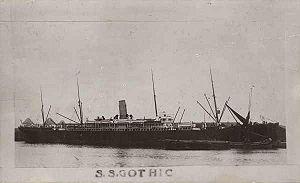
La classe Athenic est une classe de trois paquebots-mixtes britanniques de la White Star Line mis en service en 1901 et 1902. Elle est composée de l'Athenic, du Corinthic et de l'Ionic. Conçus pour transporter plusieurs centaines de passagers, ils disposent également de nombreuses cales réfrigérées destinées à embarquer de la viande de mouton. Ces installations sont nécessaires sur la ligne qui leur est attribuée, la Nouvelle-Zélande, qui est exploitée par la White Star de façon conjointe avec la Shaw, Savill & Albion Line.
Le Gothic est un paquebot-mixte de la White Star Line mis en service en 1893. Construit par les chantiers Harland & Wolff de Belfast et destiné à l'origine à la ligne de New York, il est finalement mis en service à destination de la Nouvelle-Zélande, et devient le plus grand et le plus rapide des navires mis en service sur cette ligne jusqu'alors. Conçu avant tout pour transporter de grandes quantités de marchandises réfrigérées, il peut également transporter des passagers, répartis en deux classes, en leur offrant un confort supérieur aux autres navires de la ligne à l'époque.
Le Delphic est un paquebot-mixte mis en service en 1897 par la White Star Line. Construit par les chantiers Harland & Wolff de Belfast, c'est un navire assez lent destiné avant tout au transport d'émigrants et de marchandises vers la Nouvelle-Zélande. Il effectue malgré cela ses premières traversées de rodage sur la ligne de New York avant de rejoindre son affectation définitive. Durant vingt ans, son service sur cette ligne est sans histoire, à l'exception de missions de transport de troupes durant la Seconde Guerre des Boers.
L'Athenic est un paquebot-mixte britannique mis en service par la White Star Line en 1902. Construit par les chantiers Harland & Wolff de Belfast, il est le premier d'une série de trois navires destinés au transport de passagers mais surtout d'une importante cargaison à destination de la Nouvelle-Zélande. S'ils appartiennent à la White Star, les trois navires sont exploités en service conjoint avec la Shaw, Savill & Albion Line.